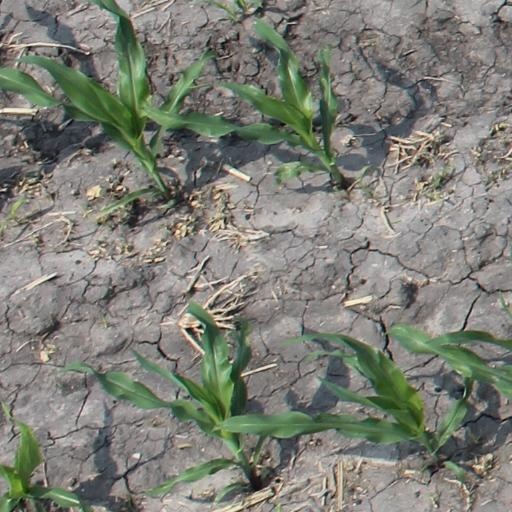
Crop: maize; corn